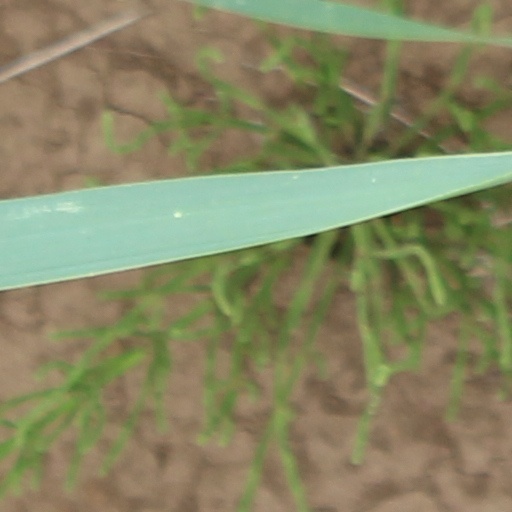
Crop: wheat